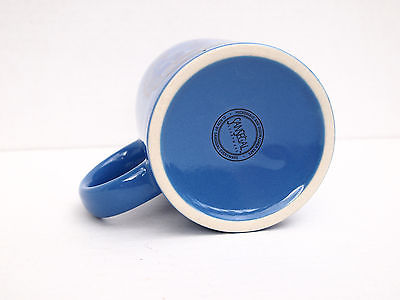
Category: mug